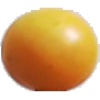
Label: cherry_wax_yellow